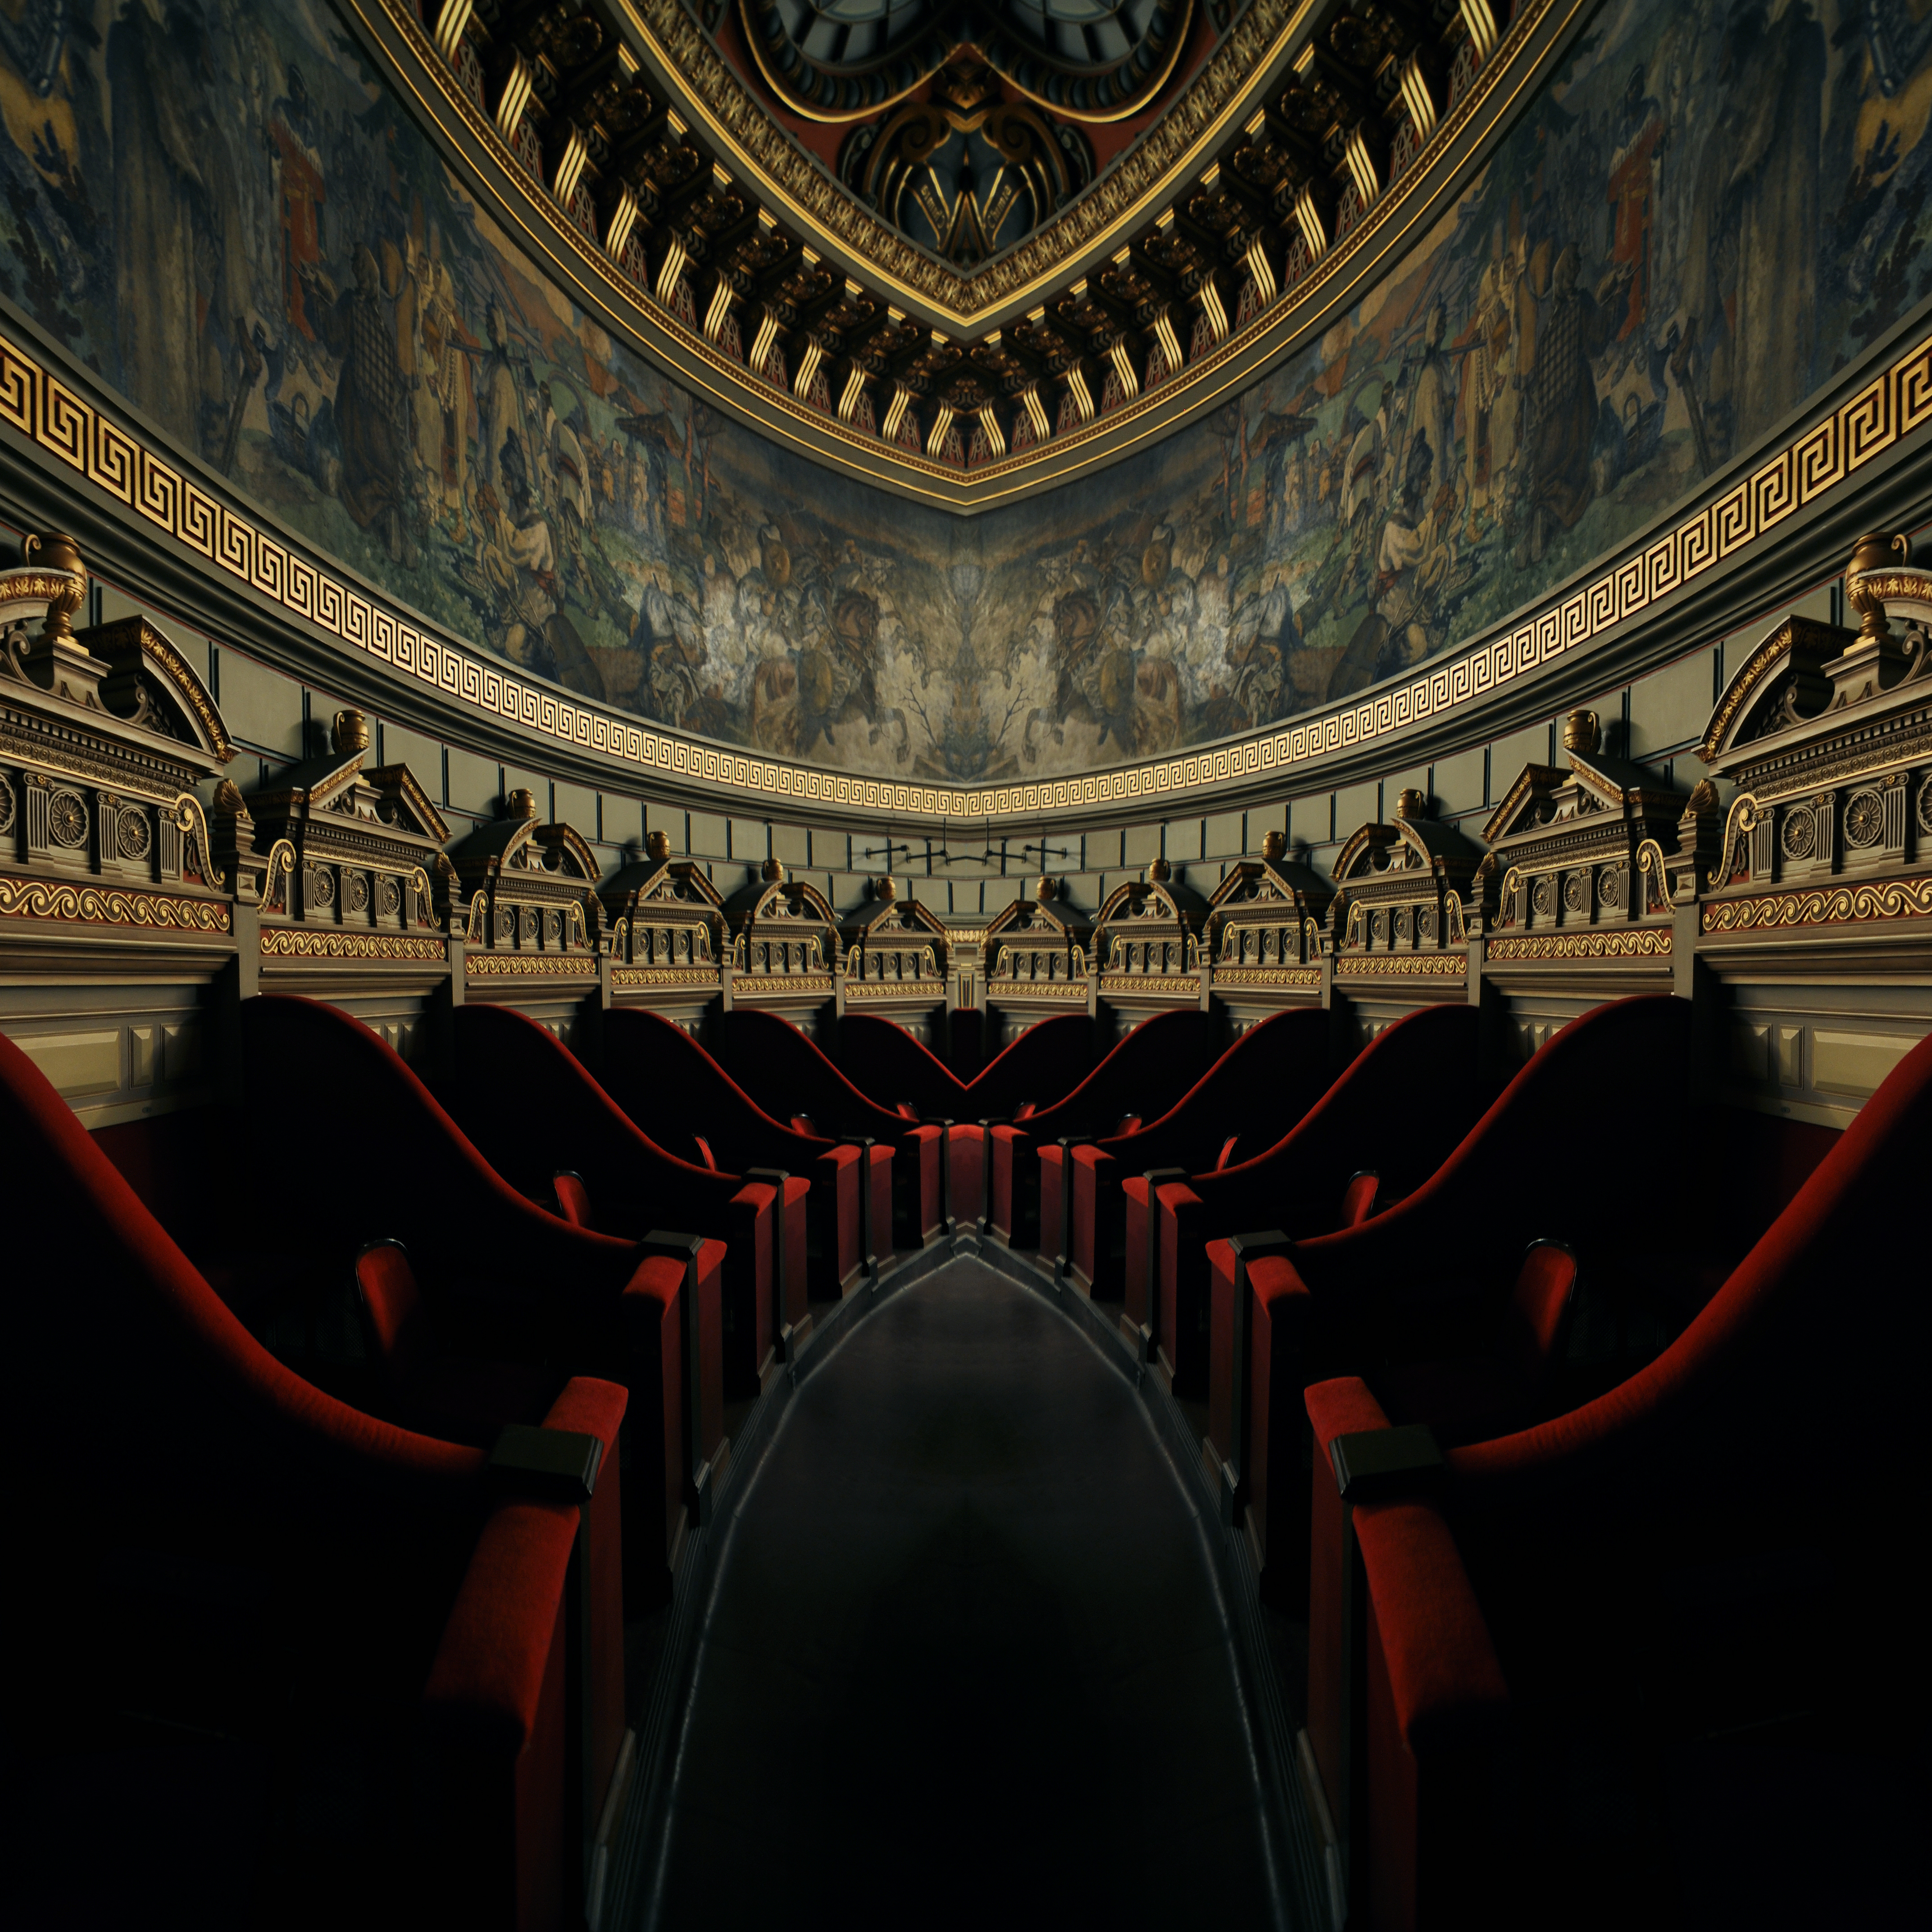
music, light, architecture, structure, photography, auditorium, interior, monument, photo, concert, decoration, hall, opera house, photos, theatre, stage, de, classical, symmetry, fotografie, style, fresco, romania, neoclassical, bucharest, arhitectura, lumina, romanian, patrimoniu, fresca, bucuresti, shostakovich, stil, atheneum, ateneu, neoclasic, romanianathenaeum, atheneul, georgeenescufestival, lmibiima18789, ateneulrom n, rorschachinkblottest, promitsanumaibeu, confusionofhorizons